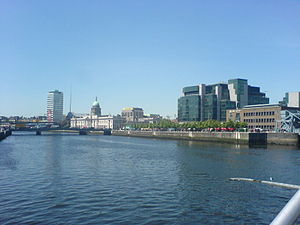
Dublin / Erhvervsliv
Docklands med IFSC i midten
Dublin er Irlands største by og republikken Irlands hovedstad efter landets uafhængighed i 1922. Dublin ligger gennemsnitligt 20 m over havet på Irlands østkyst ved mundingen af floden Liffey.